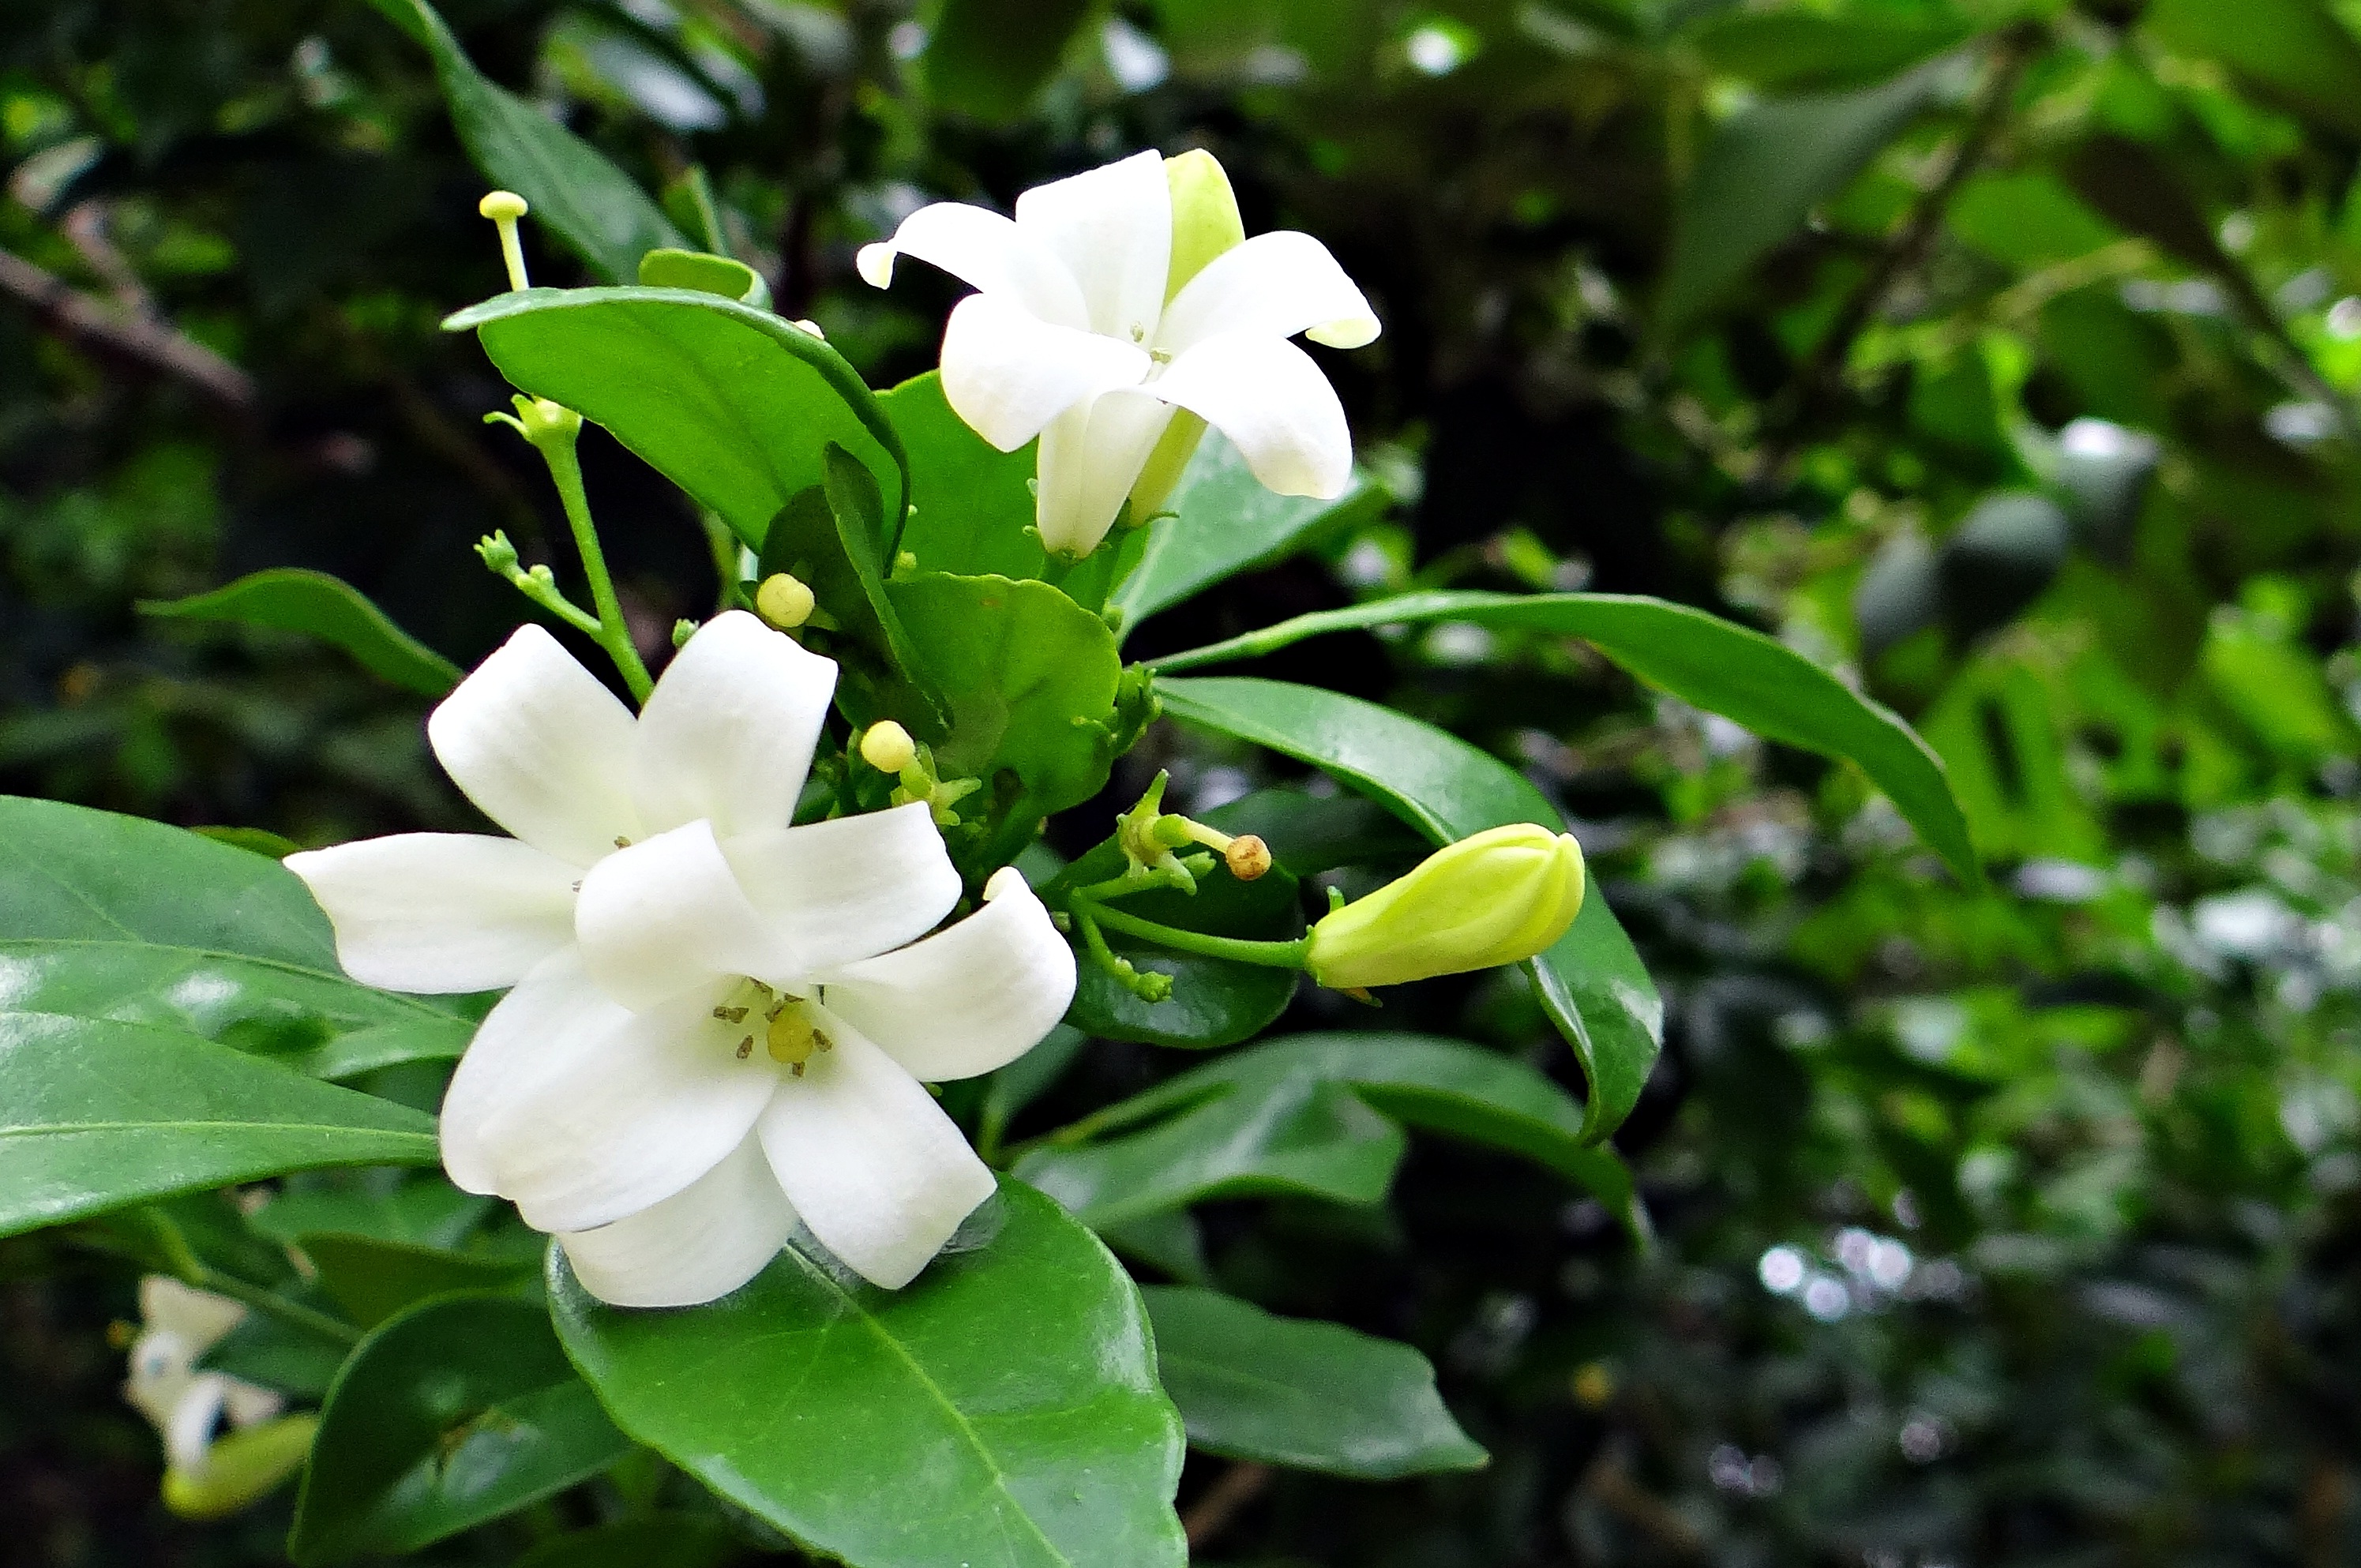
blossom, plant, white, flower, green, botany, flora, wildflower, shrub, india, gardenia, macro photography, karnataka, jasmine, flowering plant, rutaceae, land plant, orange jasmine, kamini, kamini kusum, murraya paniculata, murraya exotica